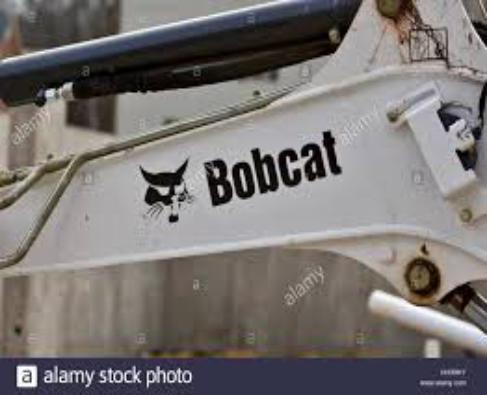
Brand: bobcat
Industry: Transportation